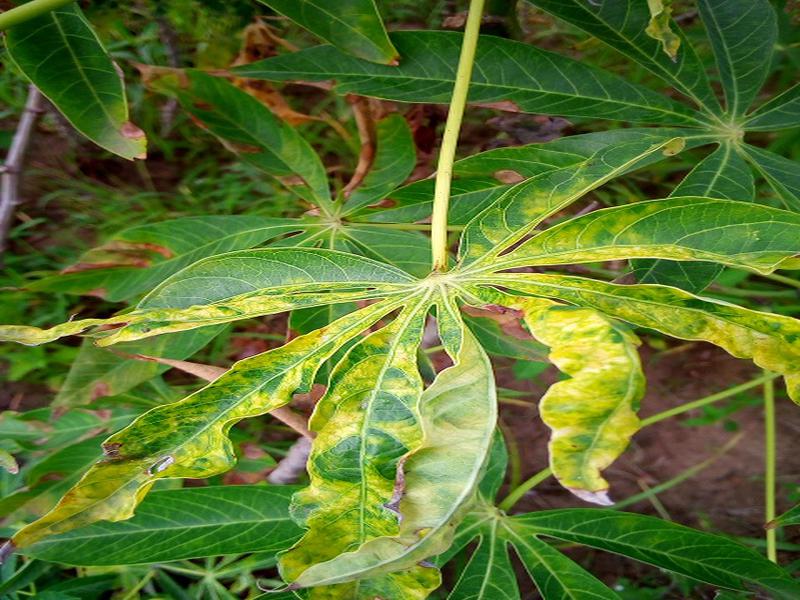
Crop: cassava
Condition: mosaic_disease